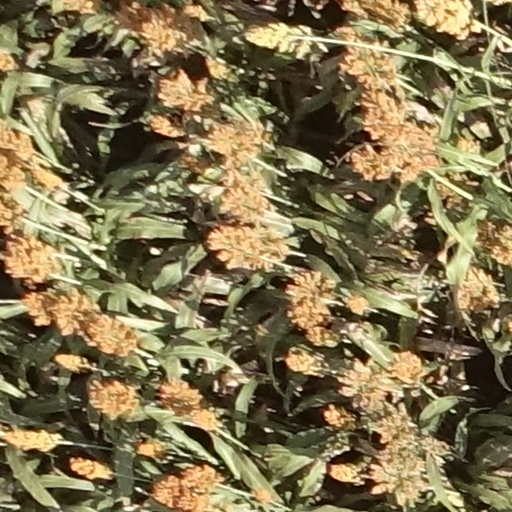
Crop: sorghum